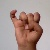
The image shows a hand gesture representing the letter 'I' in Indian Sign Language.